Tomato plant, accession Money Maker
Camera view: tilt-top (135 deg); turntable rotation: 270 degrees
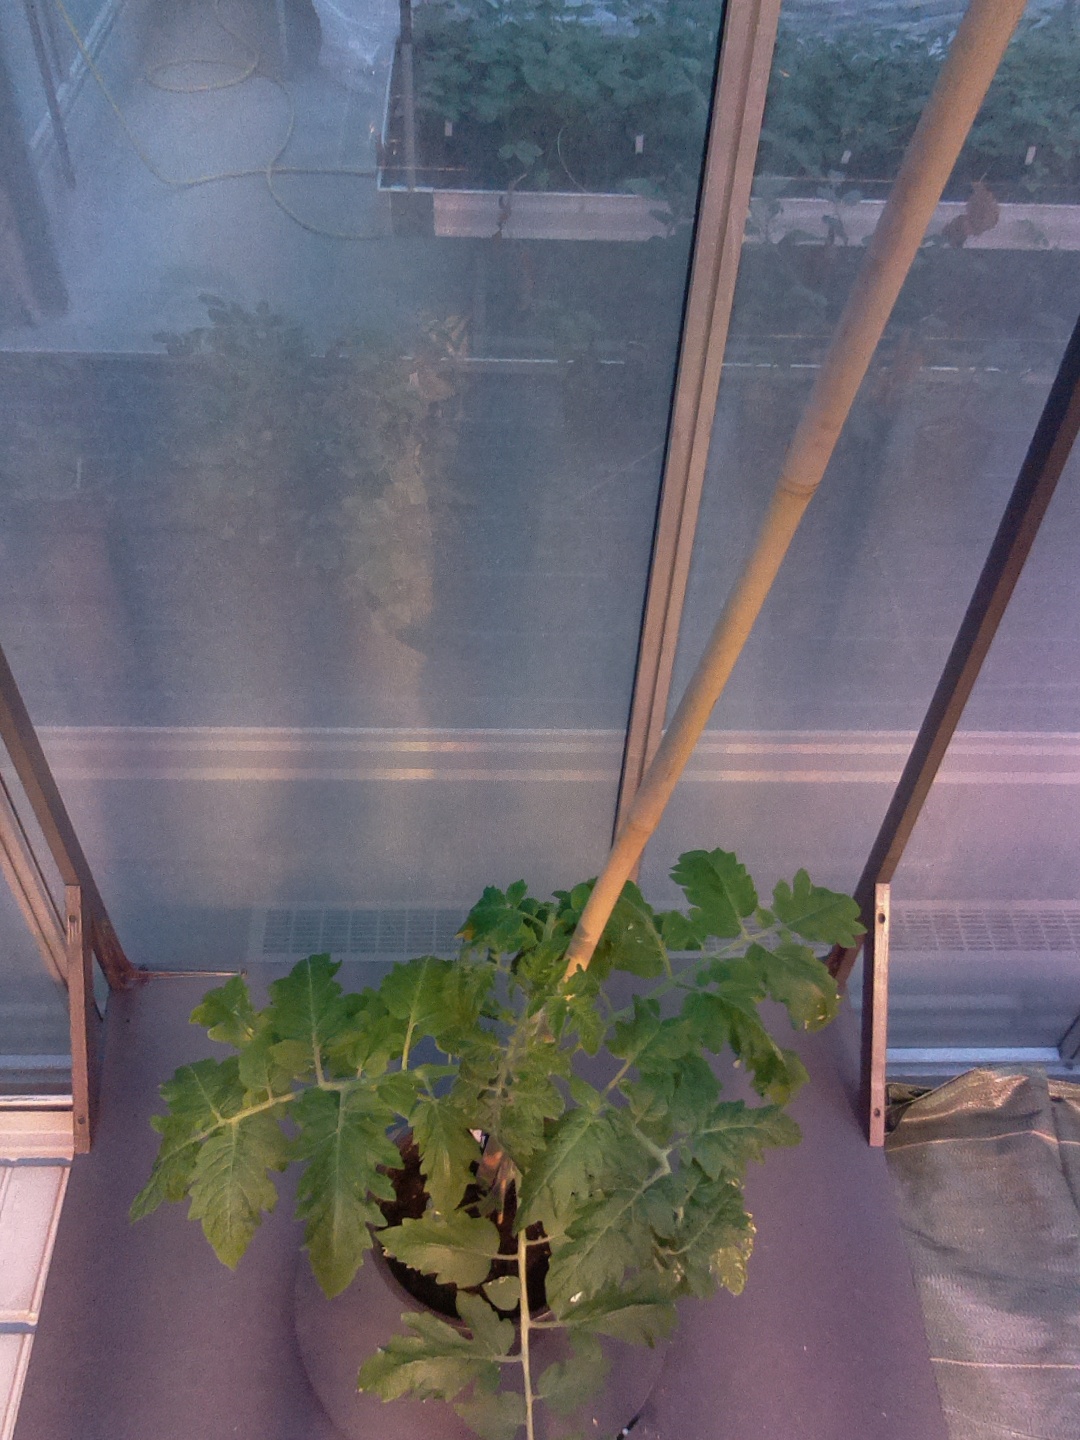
BBCH growth stage 53: 3 inflorescences visible